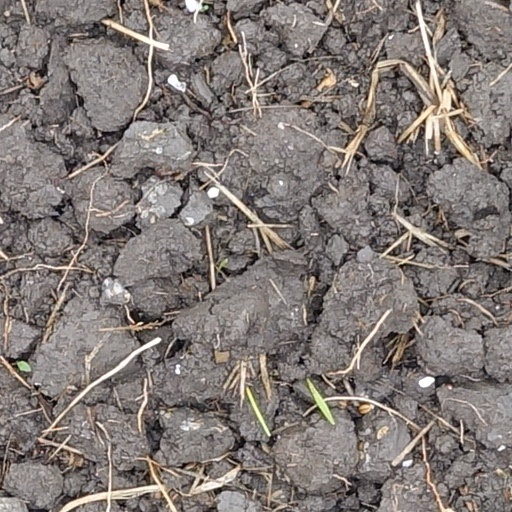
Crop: wheat